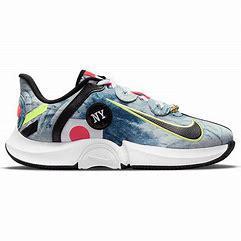
Brand: Nike
Model: Court Air Zoom GP Turbo